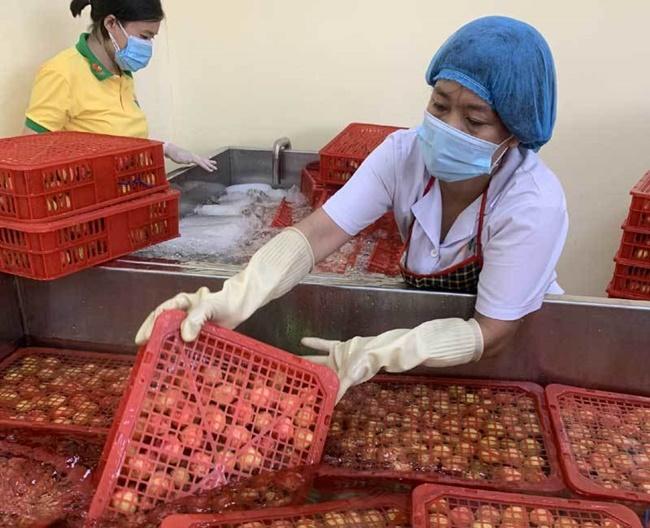
người phụ nữ mặc áo trắng đang đội mũ màu xanh dương